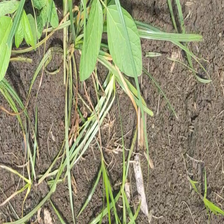
Weed species: Lavhala_(Cyperus_Rotundus)